Toyohara Kunichika

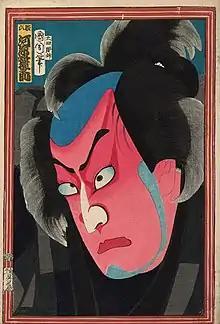
Toyohara Kunichika: "Kawarazaki Gonnosuke as Daroku" (c. 1869). Illustrates "big head" portraiture and use of strong aniline reds and purples. Deep red make-up indicates anger, obstinacy, indignation, forcefulness.

Like most artists of his era and genre, Kunichika created many series of prints, including: "Yoshiwara beauties compared with thirty-six poems;" "Thirty-two fashionable physiognomies;" "Sixteen Musashi parodying modern customs;" "Thirty-six good and evil beauties;" "Thirty-six modern restaurants;" "Mirror of the flowering of manners and customs;" "Fifty-four modern feelings matched with chapters of The Tale of Genji;" "Scenes of the twenty-four hours parodied;" "Actors in theatrical hits as great heroes in robber plays;" "Eight views of bandits parodied."